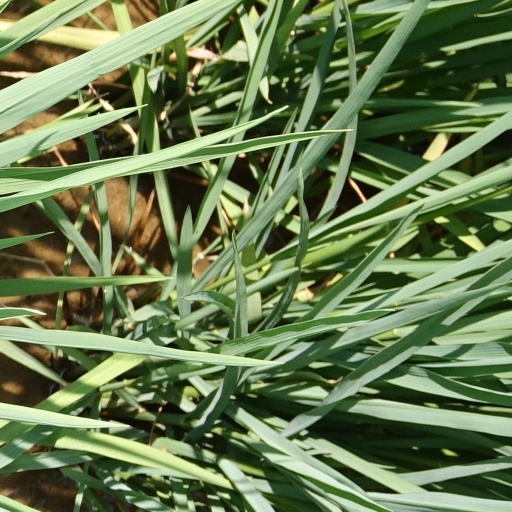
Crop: rice